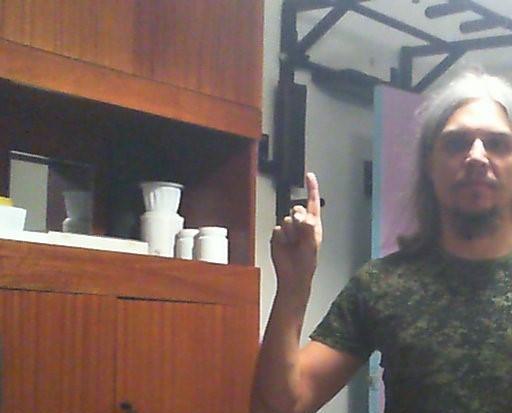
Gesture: one